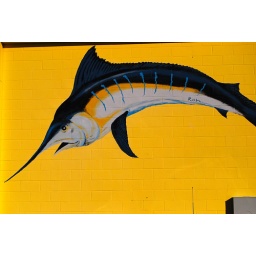
wall painting in virginia beach